Wittekindsberg

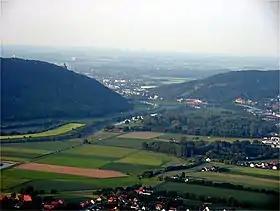
View looking north: Wittekindsberg (left) and Jakobsberg (right) by the Porta Westfalica

The Wittekindsberg is a hill, , which forms the easternmost peak of the Wiehen Hills and is also the western guardian of the Weser gorge, the Porta Westfalica, in North Rhine-Westphalia (Germany).